Walt Disney Studios (Burbank)

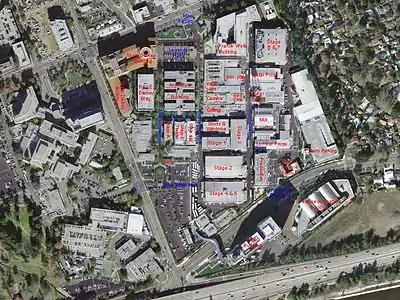
The Walt Disney Studios in an aerial photo from 1999

Prior to the official opening of the Burbank lot in 1940, the Walt Disney Studios was situated at several different locations in Los Angeles. During summer 1923, Walt Disney created "The Disney Bros. Cartoon Studio" in his uncle Robert Disney's garage, which was located at 4406 Kingswell Avenue, in the Los Feliz neighborhood of Los Angeles (just east of Hollywood). This garage has been on display at the Stanley Ranch Museum in Garden Grove since the 1980s, several blocks away from Disneyland. His brother Roy O. Disney was also in Los Angeles at the time. In October 1923, the brothers leased office space on the rear side of a real estate agency's office at 4651 Kingswell Avenue. On October 16, 1923, Walt Disney accepted an offer from Margaret Winkler of Universal Studios to distribute the new Alice Comedies starring Virginia Davis. It was also at this site where on January 14, 1924, Walt Disney met his future wife Lillian Bounds, an "ink and paint" girl whom he personally hired. In February 1924, the studio moved next door to an office of its own at 4649 Kingswell Avenue. The late Robert Disney's residence and the small office building that is home to 4649 and 4651 Kingswell Avenue have survived to the present and are still in use.